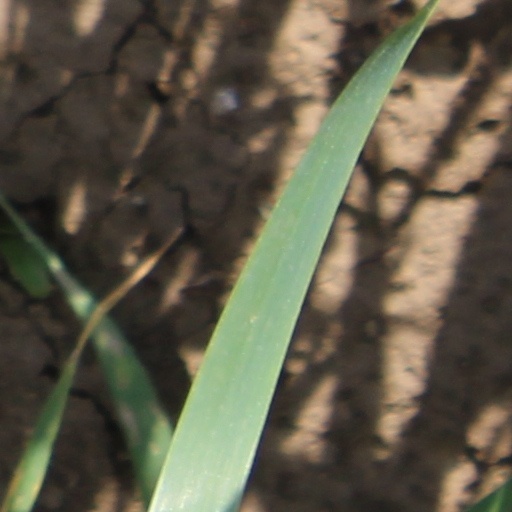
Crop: wheat